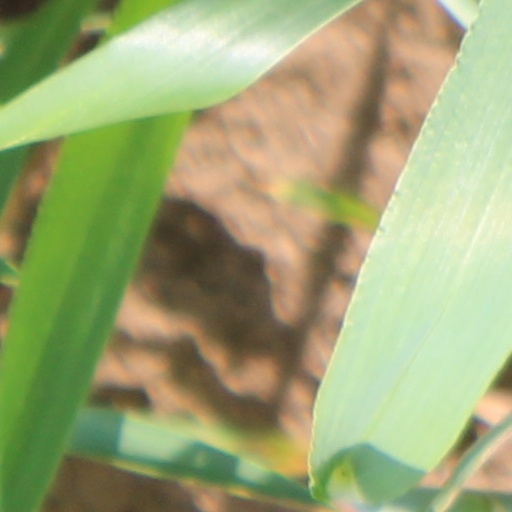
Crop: wheat